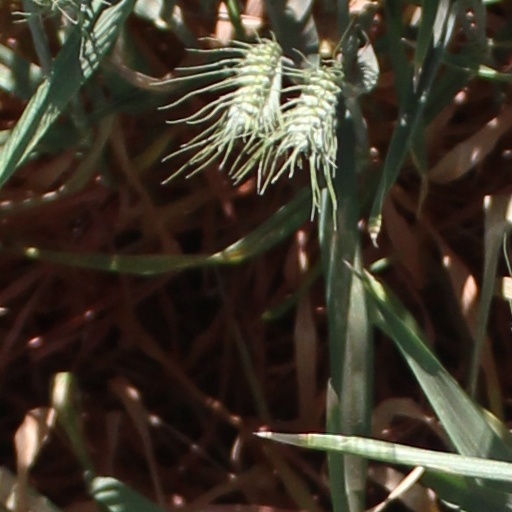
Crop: wheat